Don Larsen

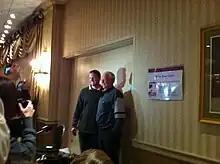
Roy Halladay and Don Larsen, the only two pitchers to throw solo postseason no-hitters in MLB history

After retiring from baseball, Larsen attempted to work in the front office of a major league organization (it is not known which one), and as a liquor salesman; neither career worked out. He became an executive for a paper company, working with farmers who worked in California's Salinas Valley.